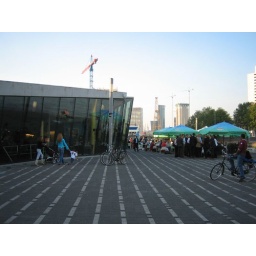
Prachtig, nice bar by the water near Erasmusbrug.